Joel Potrykus

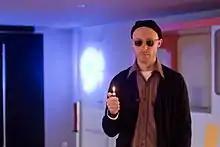
Joel Potrykus at the 2012 Belfort Entrevues Film Festival

Joel Potrykus (born July 10, 1977) is an American film director and screenwriter. His feature film debut "Ape" won the Best New Director prize at the 2012 Locarno Film Festival, while his follow-up feature "Buzzard" won the FIPRESCI Prize at the 2014 Ljubljana International Film Festival.